Springfield, Illinois

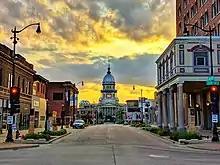
Illinois State Capitol and East Capitol Avenue in 2019

Local poet Vachel Lindsay's notions of utopia were expressed in his only novel, "The Golden Book of Springfield" (1920), which draws on ideas of anarchistic socialism in projecting the progress of Lindsay's hometown toward utopia.